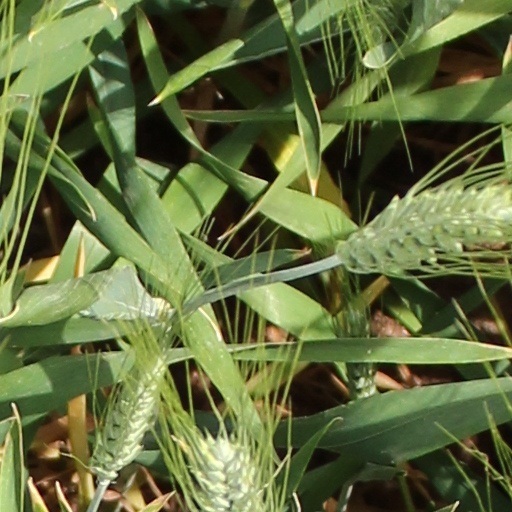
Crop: wheat